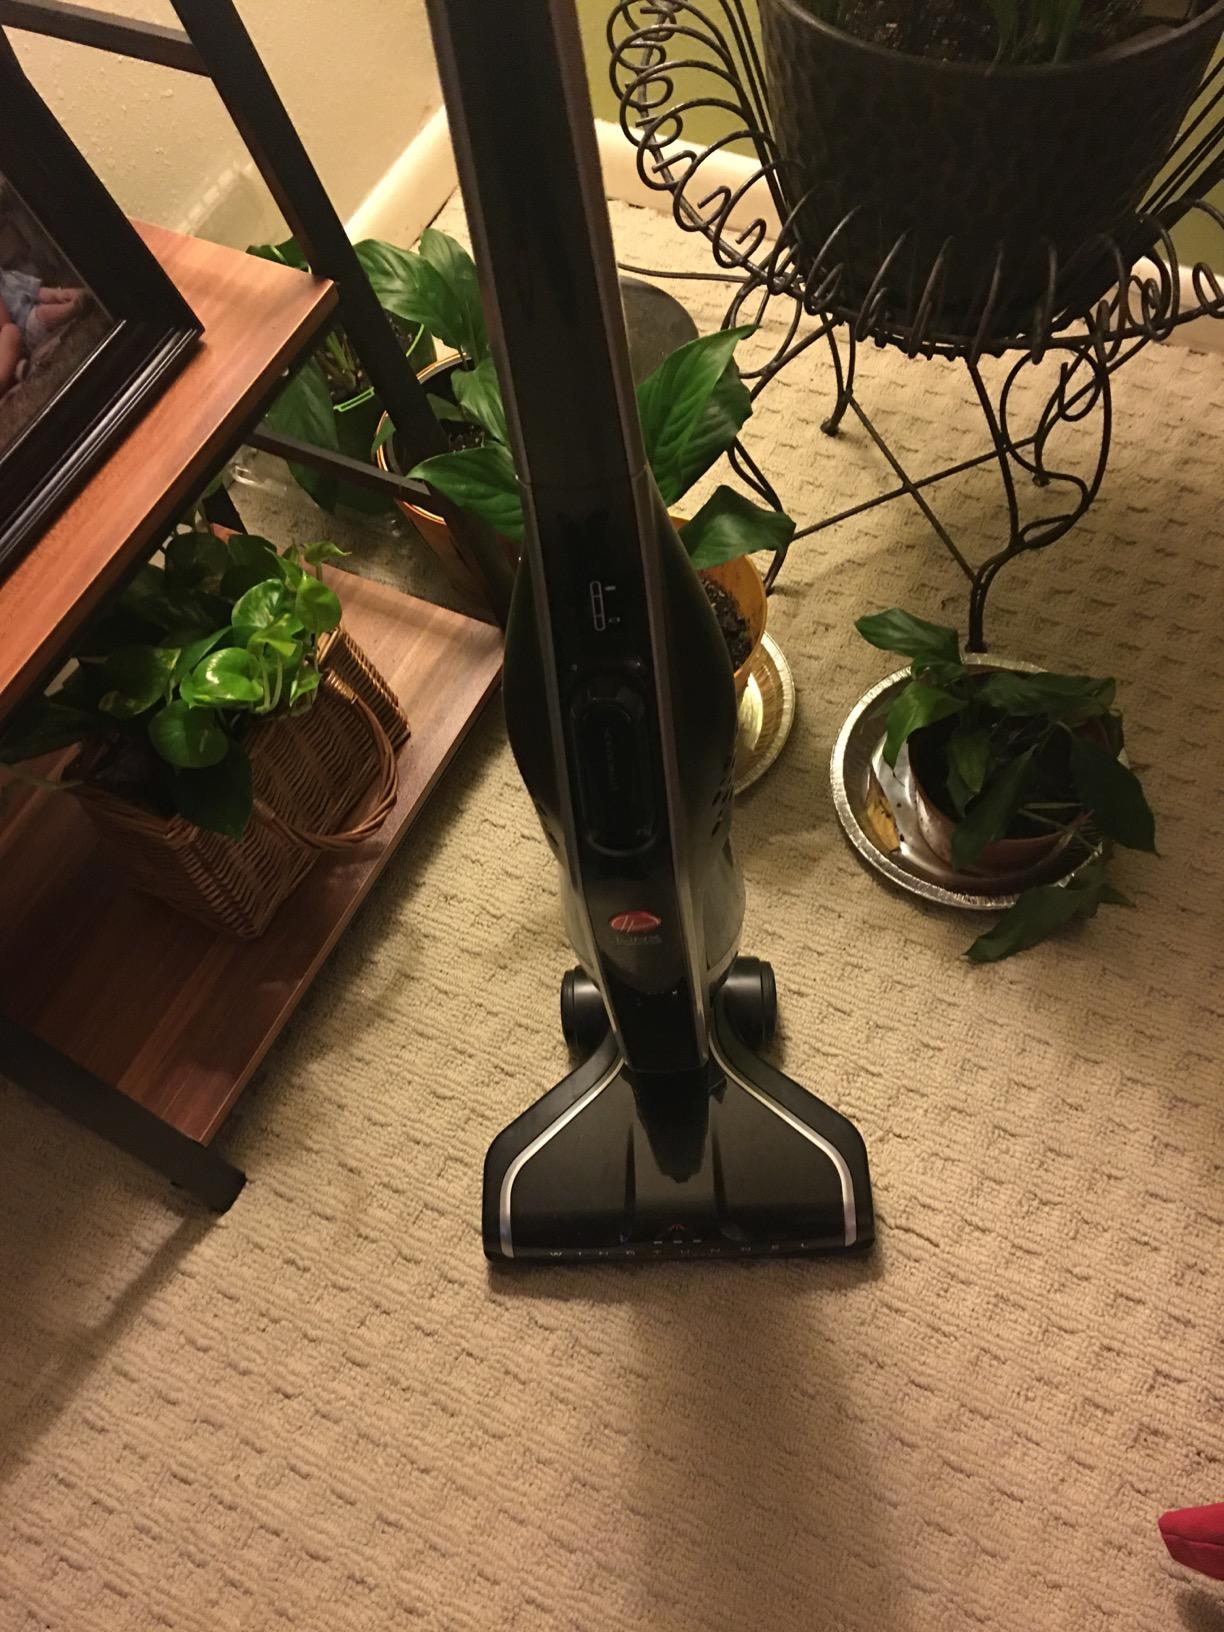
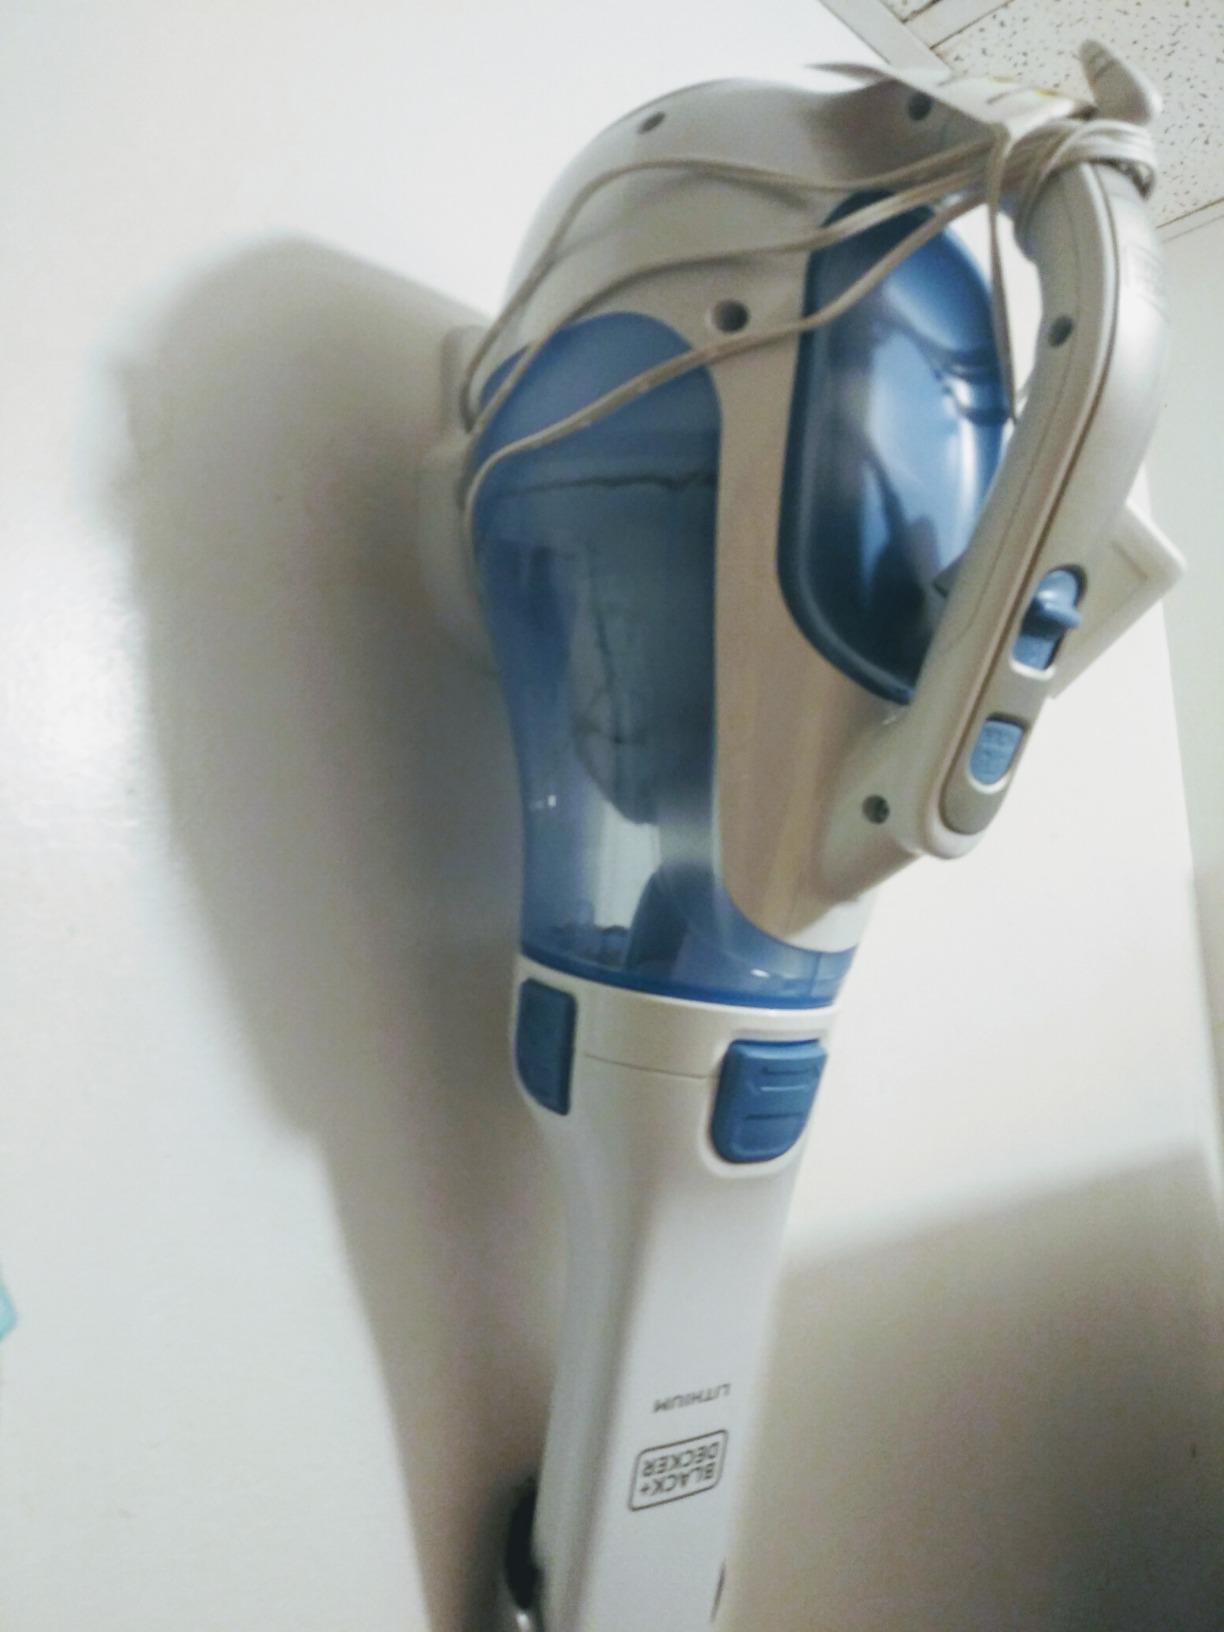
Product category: items_vacuum
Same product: no